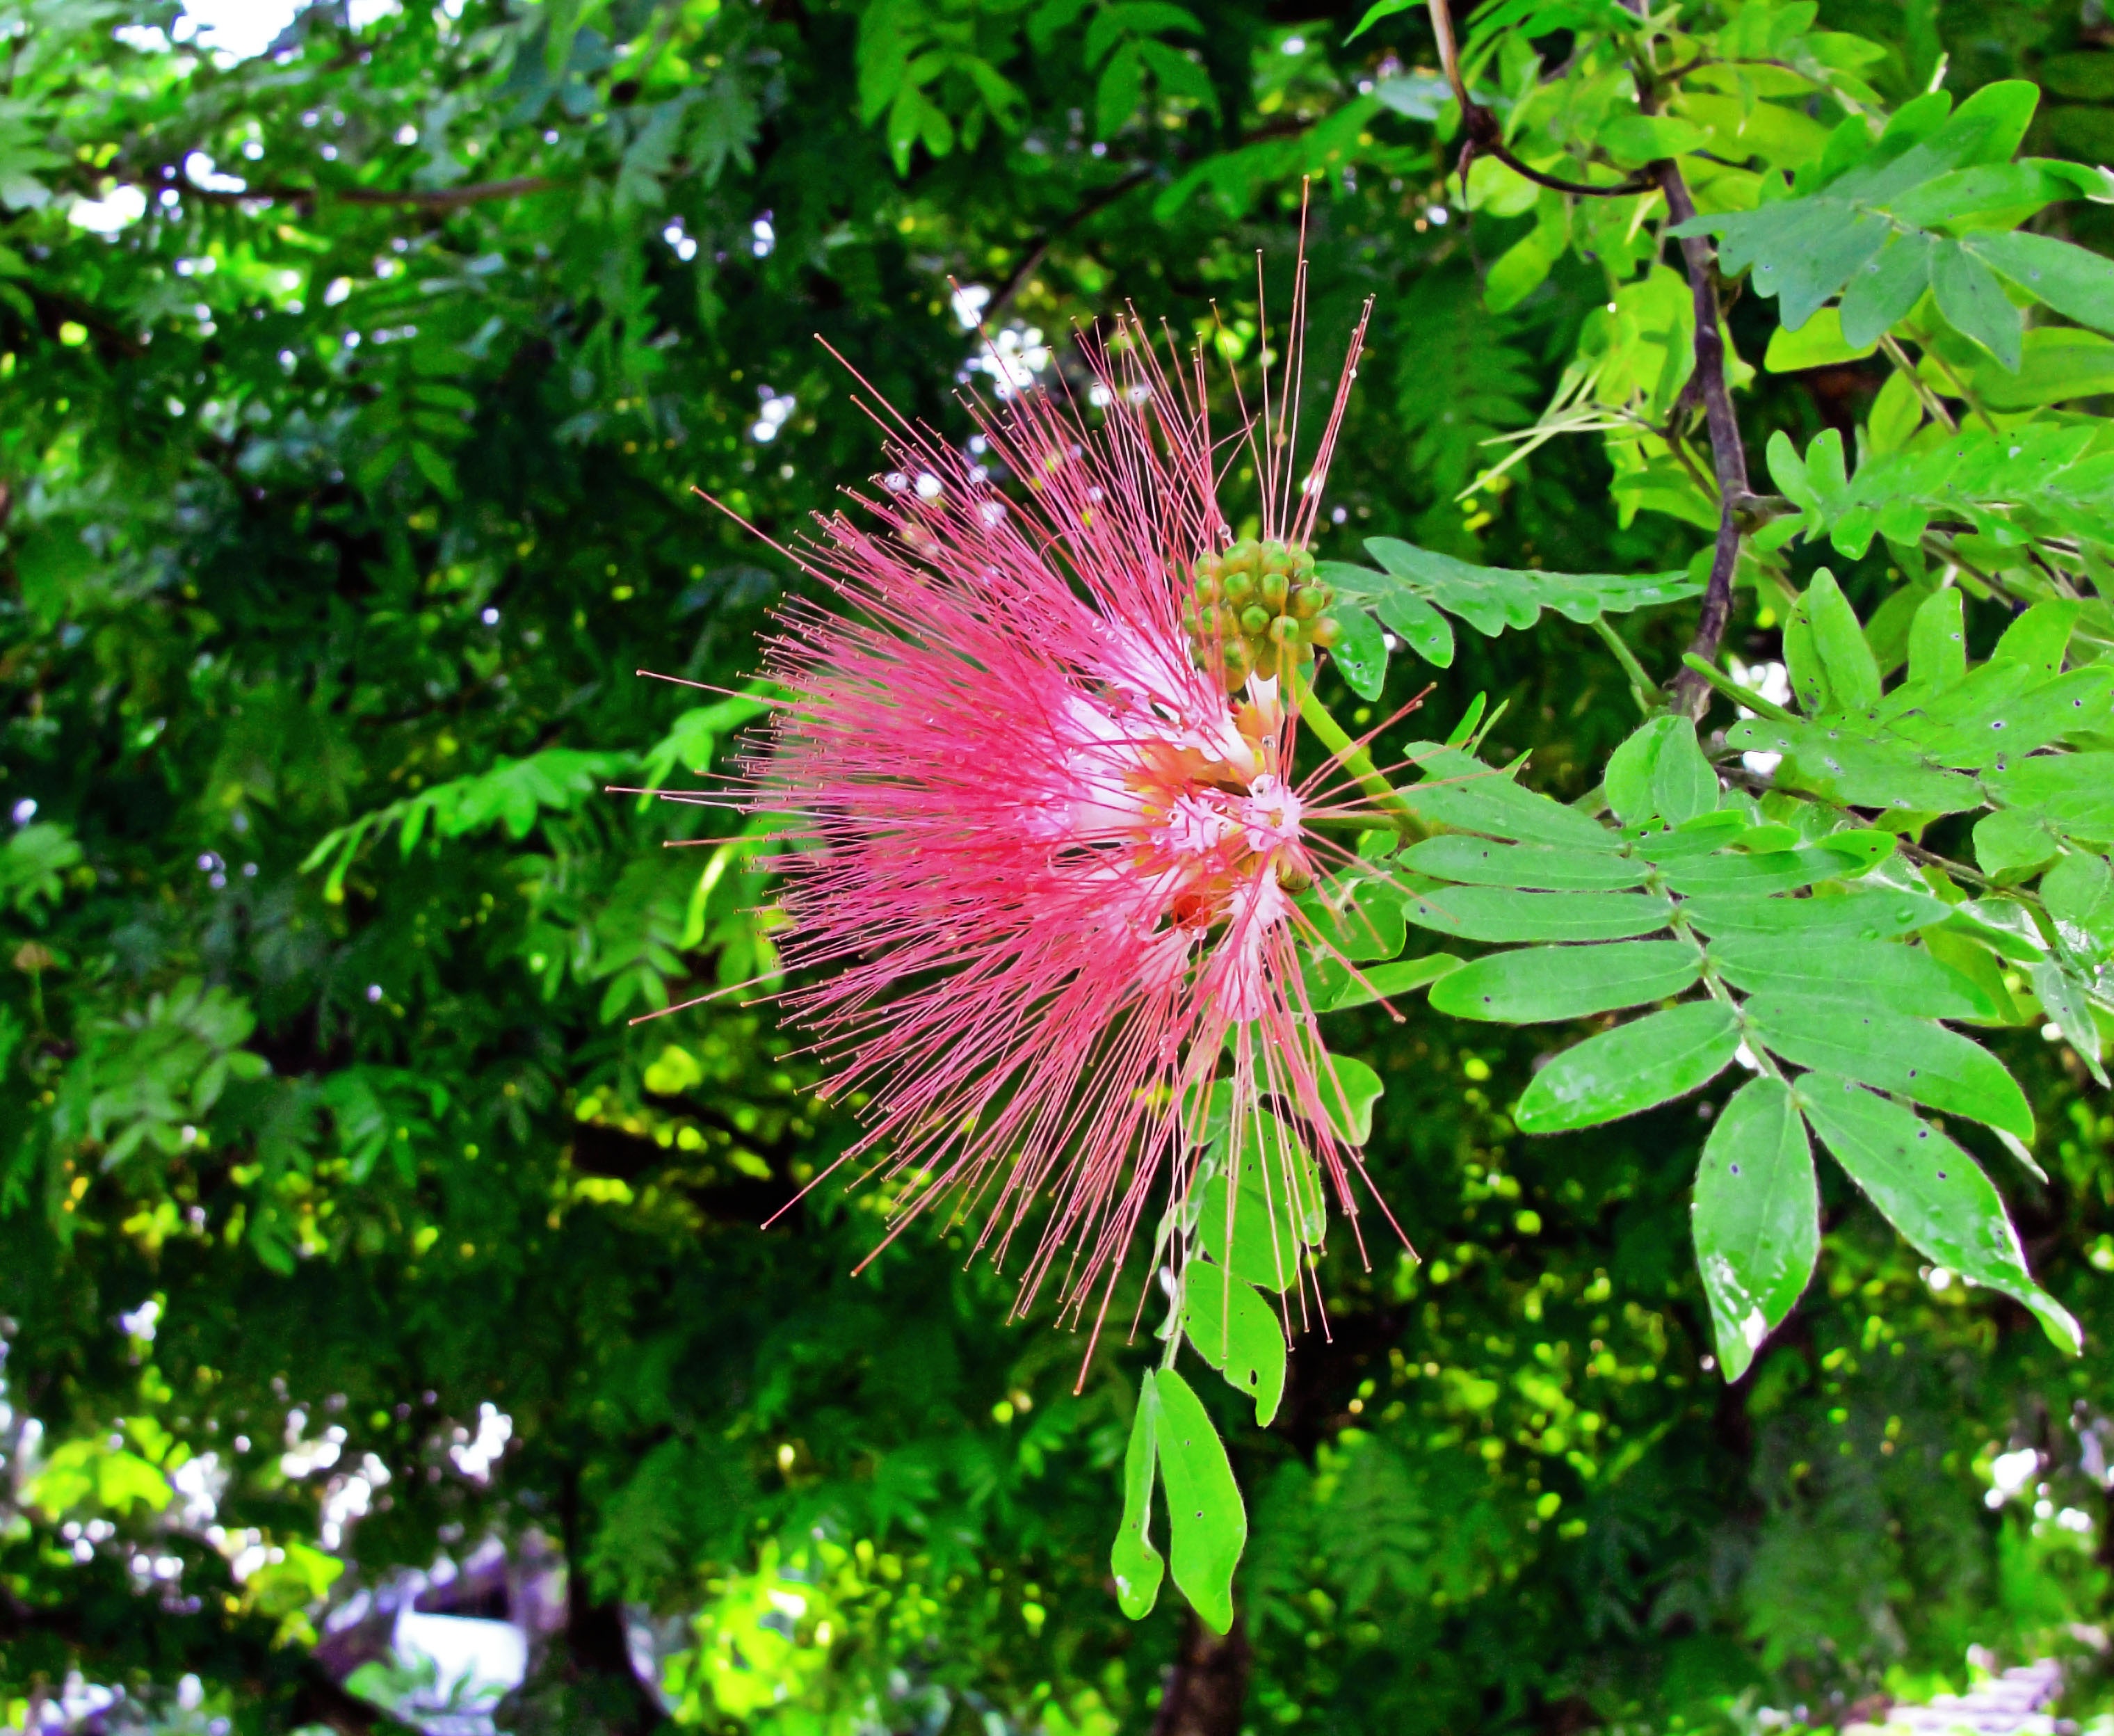
plant, leaf, flower, botany, flora, wildflower, shrub, mimosa, flowering plant, daisy family, pink flower bush, albizia julibrissin, persian silk tree, pink silk tree, land plant